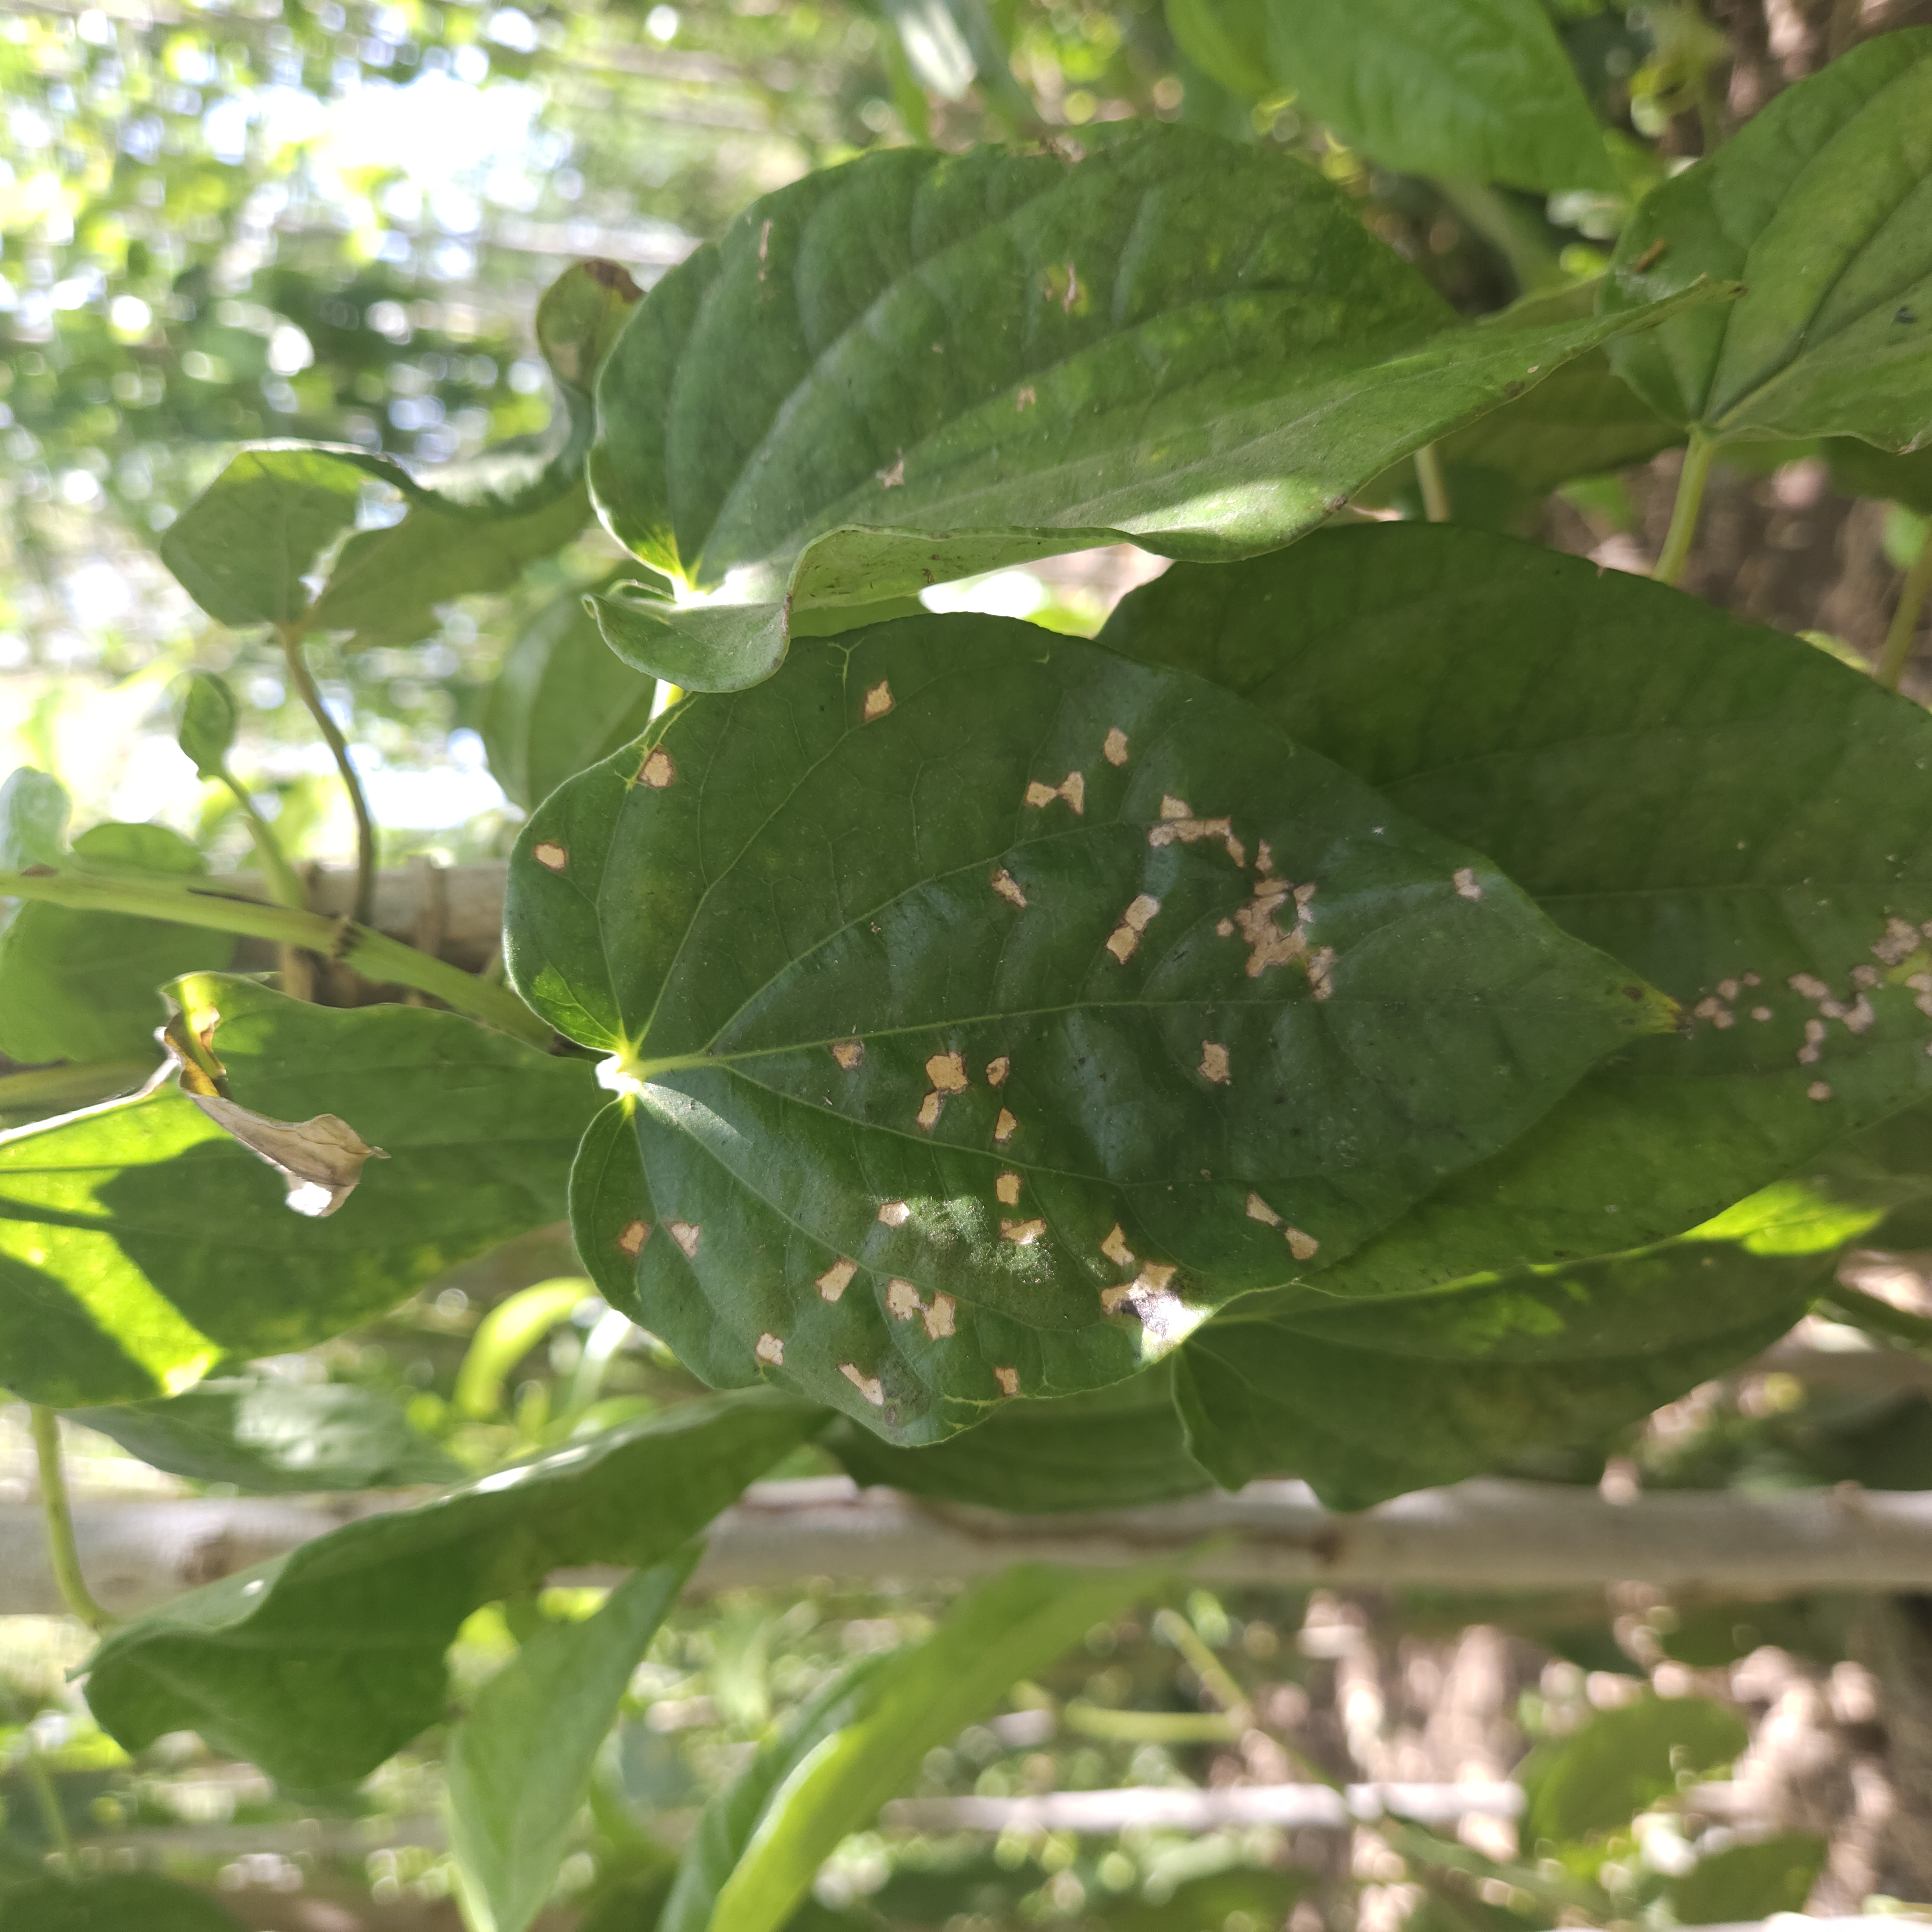
Label: Diseased